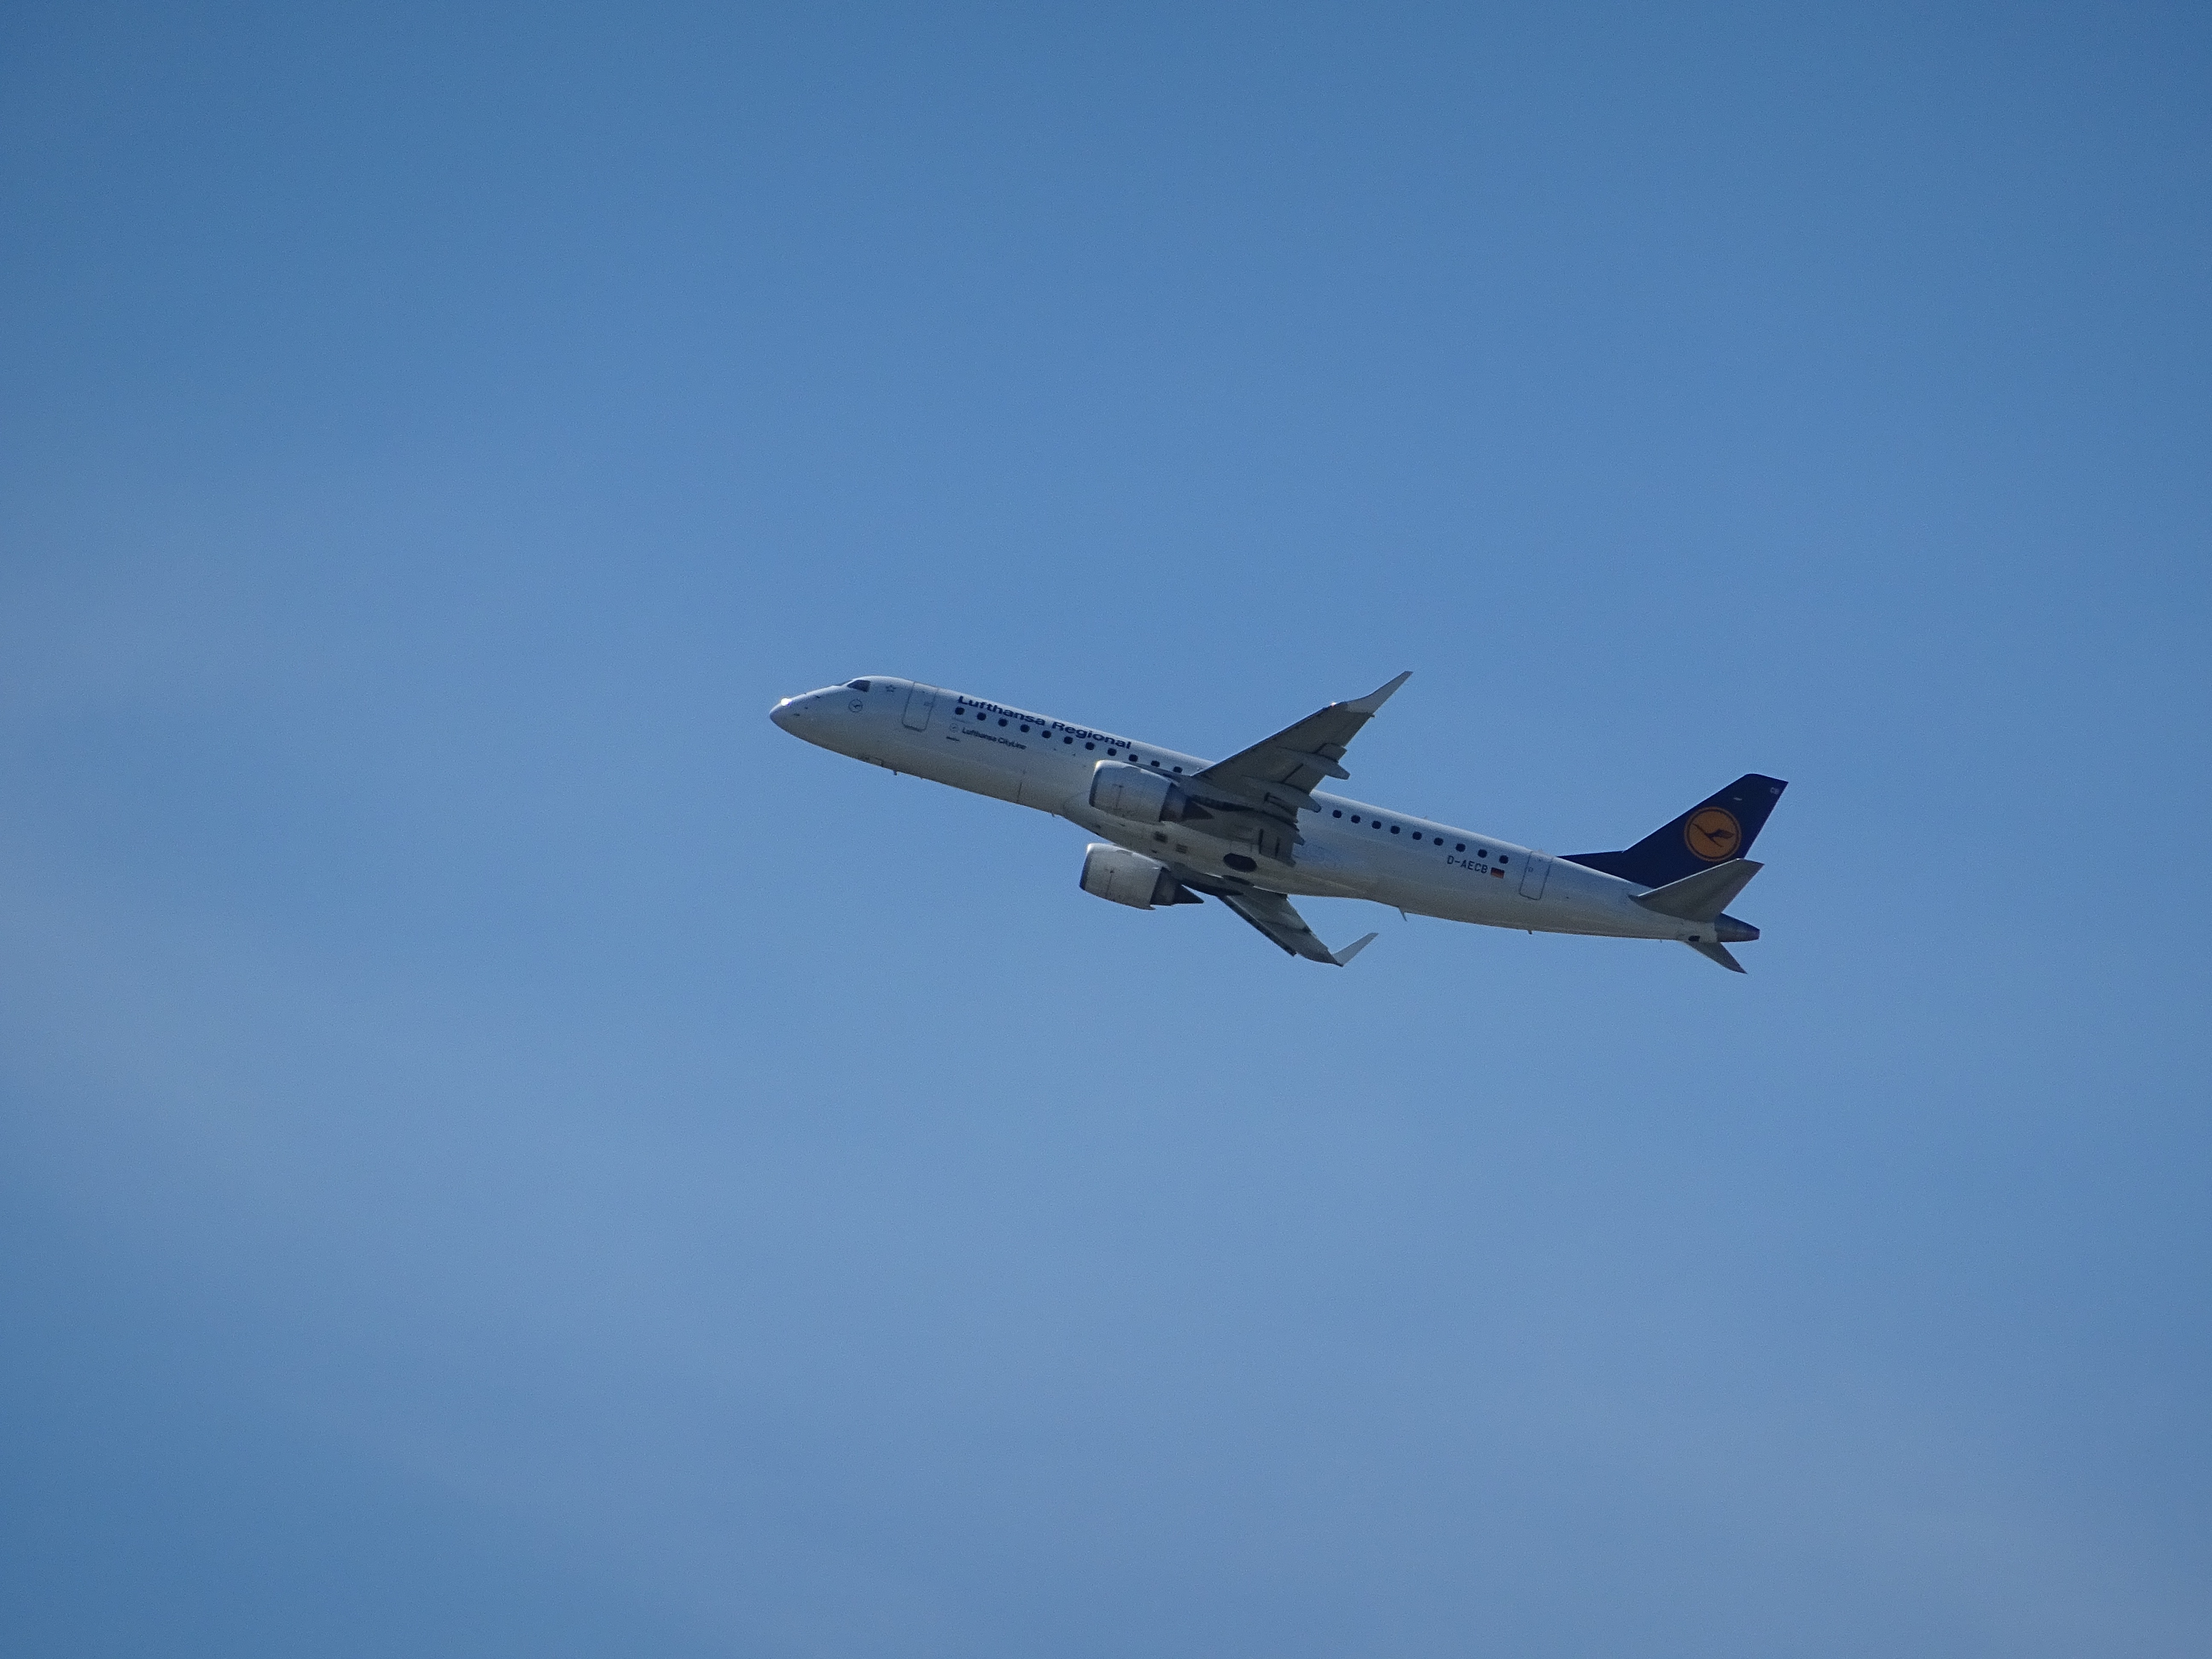
wing, sky, technology, fly, airplane, aircraft, vehicle, airline, aviation, flight, blue, turbine, start, departure, airliner, engine, detail, rear, lufthansa, boeing, takeoff, air traffic, passenger aircraft, airline travel, air show, air force, air travel, atmosphere of earth, wide body aircraft, aircraft engine